Monochrome rainbow

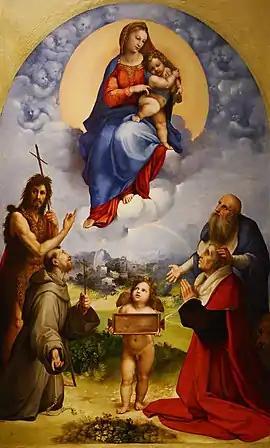
"Madonna of Foligno"

In the background of "Madonna of Foligno", there is a monochrome rainbow in orange.